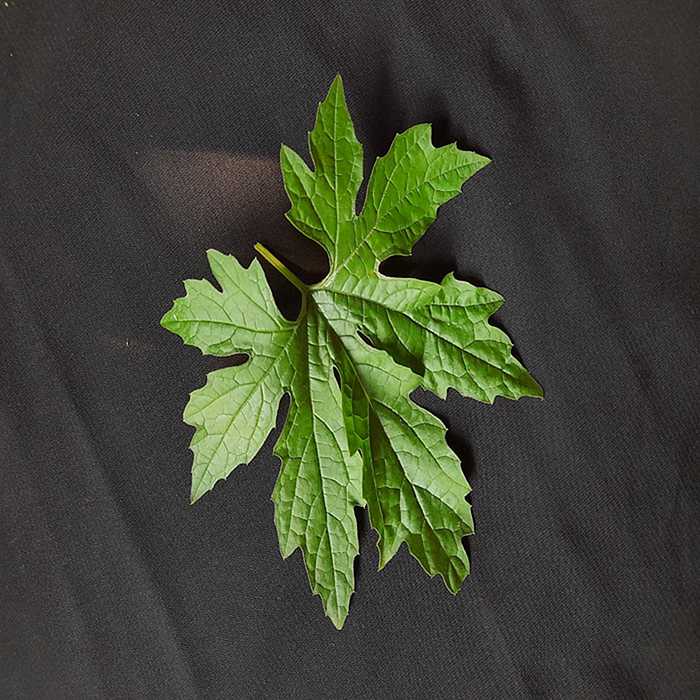
Plant: Bitter Gourd
Label: Fresh leaf